Clough Meeting House

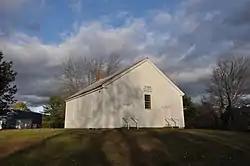

The Clough Meeting House, also known as the Second Free Will Baptist Church, is a historic church at 32 South Lisbon Road in Lewiston, Maine. Built in 1846 for a Free Will Baptist congregation, it is notable for its "reverse plan" layout (with the pulpit at the rear), and its distinctive grain-painted interior. It was listed on the National Register of Historic Places in 2013.